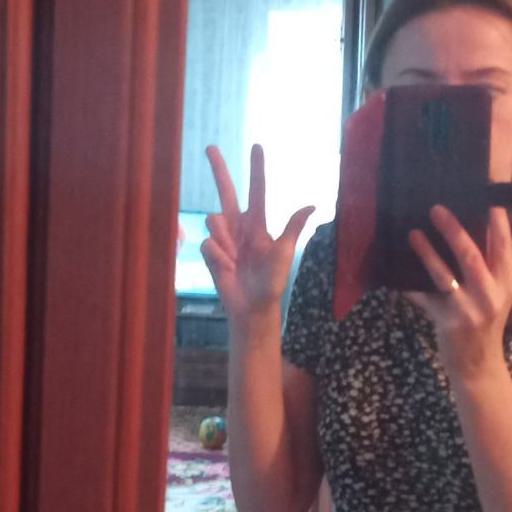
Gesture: three2